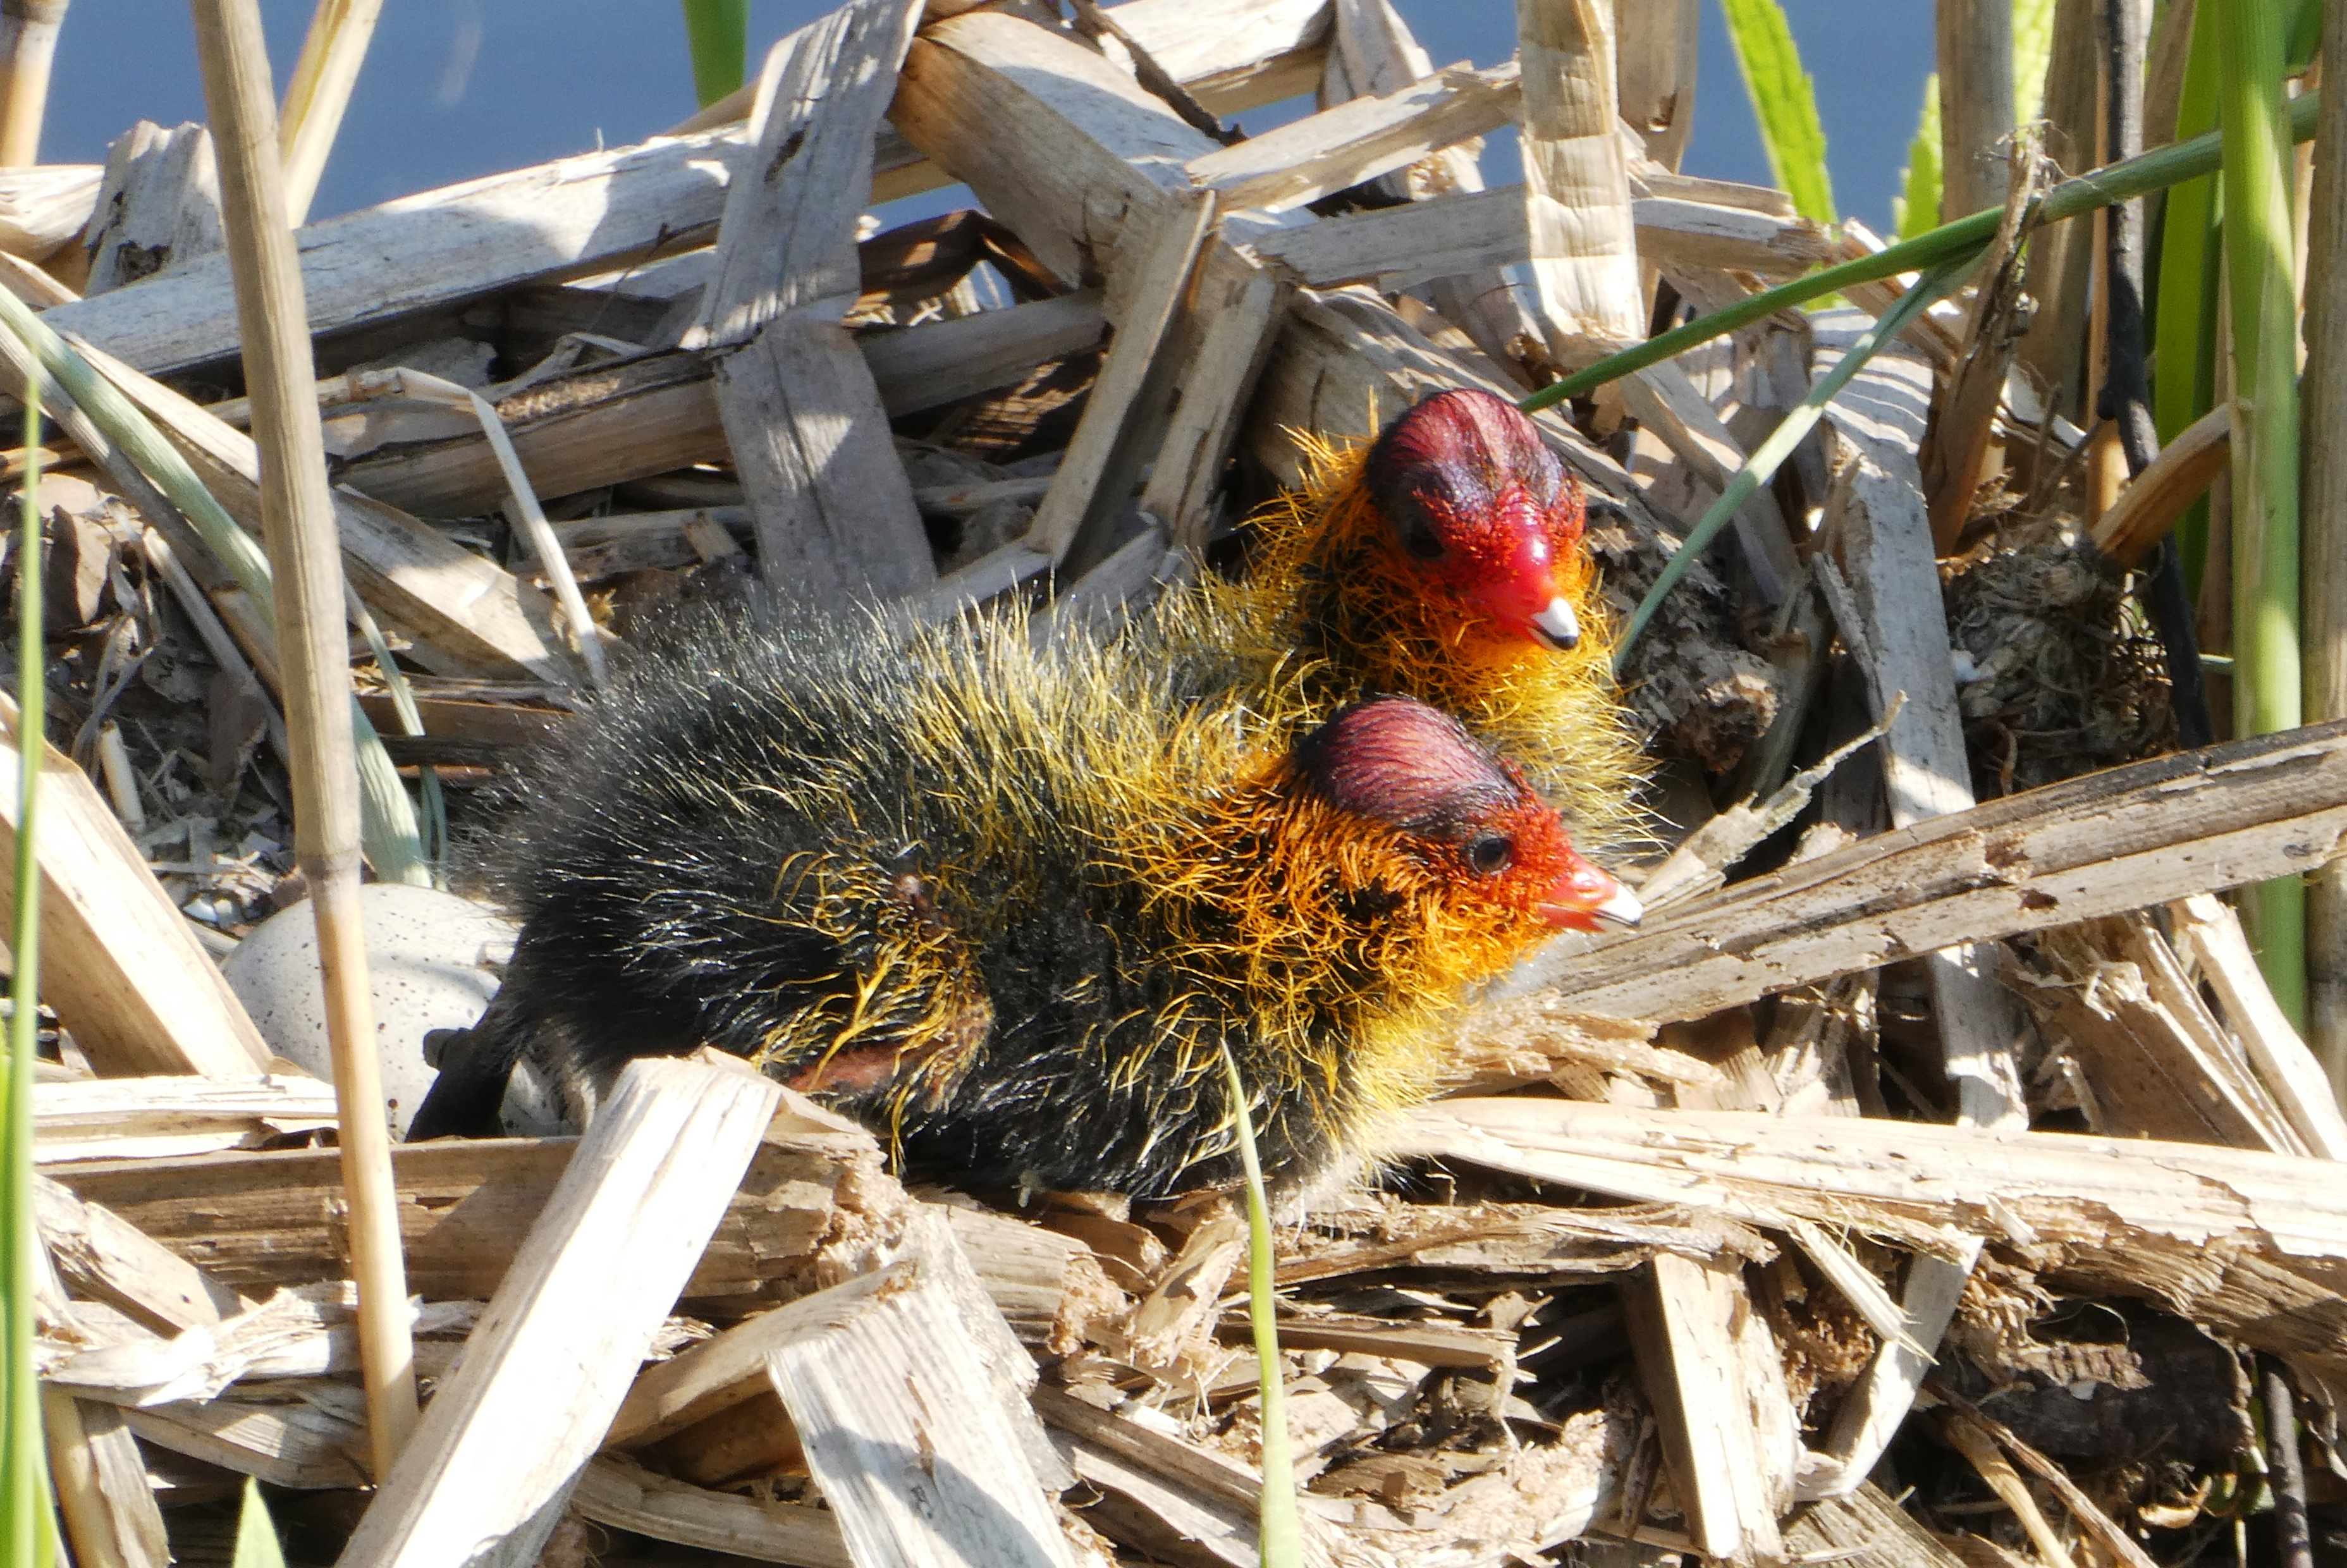
coot, chicks, nest, mother, water bird, waterfowl, bird, feeding, together, spring, breeding, chicken, adaptation, plant, beak, bird nest